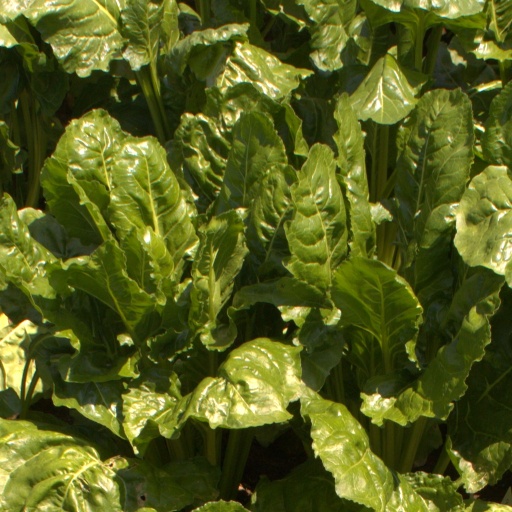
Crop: sugar beet